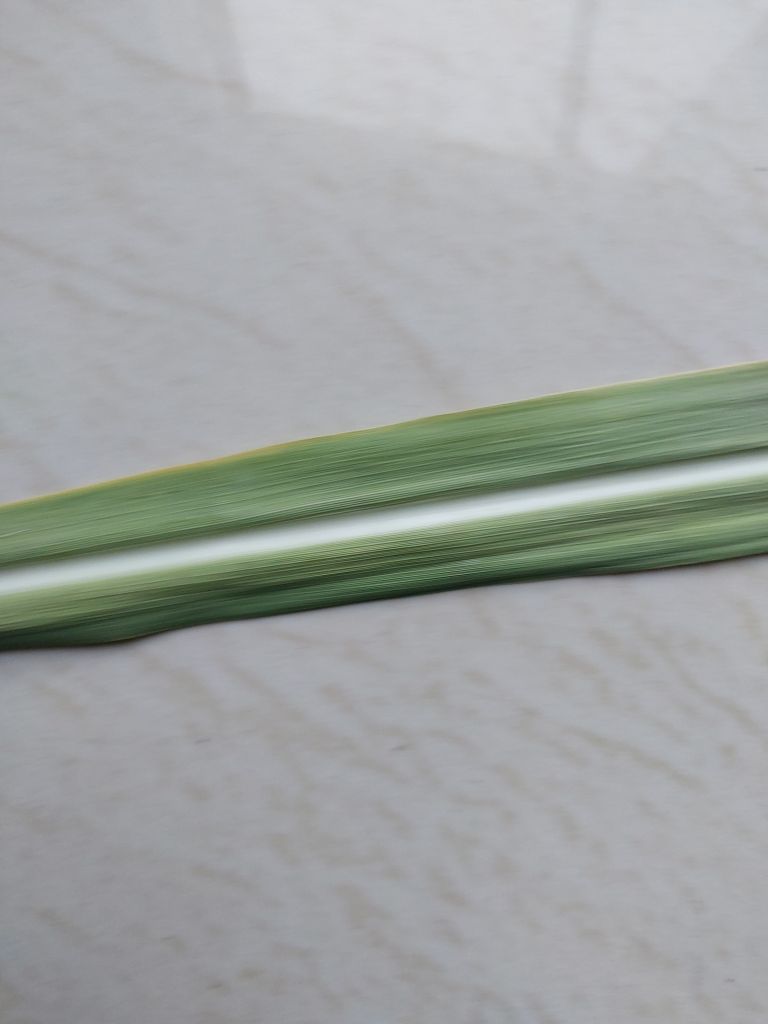
Label: Viral Disease